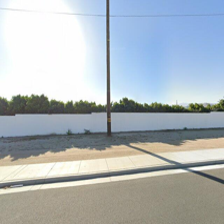
Label: streetView